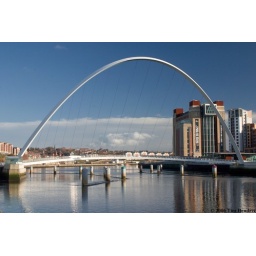
Millennium bridge over the Tyne river with the Baltic museum in the background